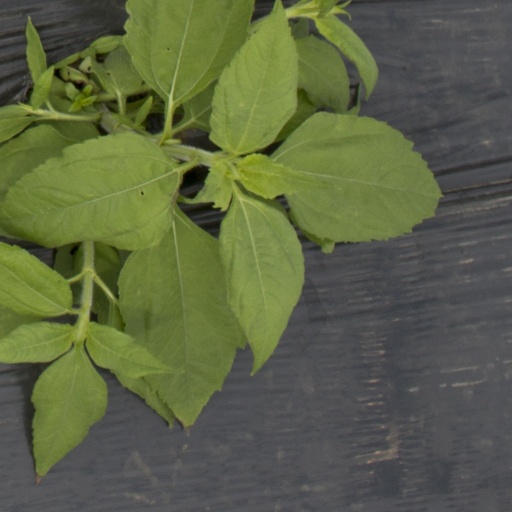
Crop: Jerusalem artichoke